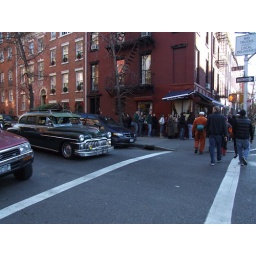
Vintage car with a tree strapped to the top, waiting at the corner near the Magnolia Bakery in Greenwich Village, NYC.